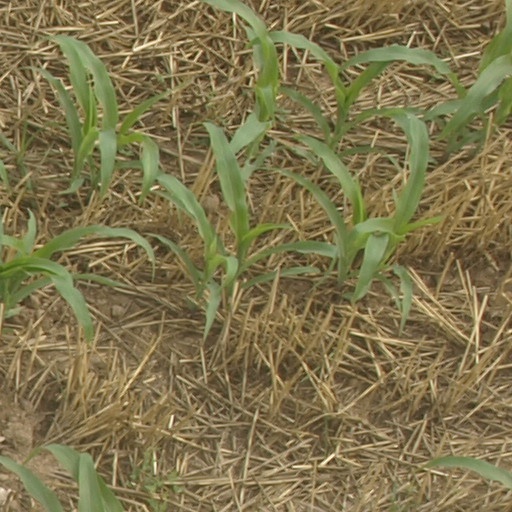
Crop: maize; corn